Earl's Court tube station

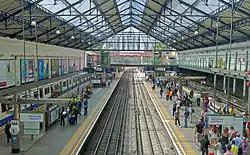
Overhead view of the District line platforms at Earl's Court

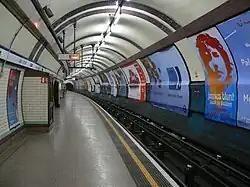
The eastbound Piccadilly line platform

Earl's Court is a Grade II listed London Underground station in Earl's Court, London, on the District and Piccadilly lines. It is an important interchange for both lines and is situated in both Travelcard Zone 1 and Zone 2. The station has an eastern entrance on Earl's Court Road and a western entrance on Warwick Road (both part of A3220). Another former entrance allowed passengers to enter the station from the other side of Warwick Road, via a ticket hall and subway leading to a concourse beneath the District line platforms. Earl's Court is a step-free tube station; the Earls Court Road entrance provides lift access between street and platform levels.